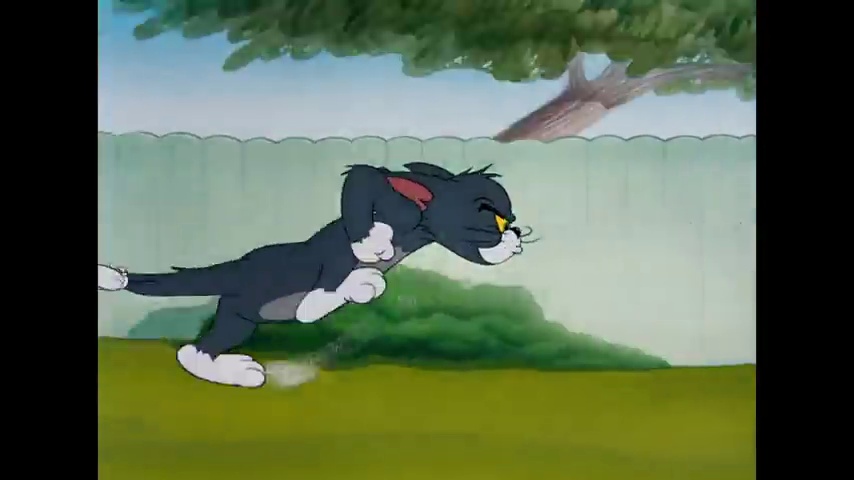
Portrait style: Cartoon Portrait